Mala Zimetbaum

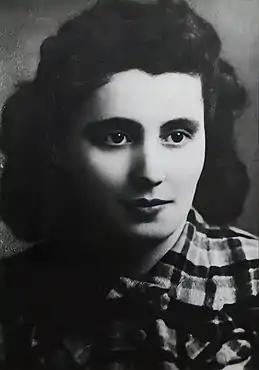
Mala Zimetbaum

Malka Zimetbaum, also known as "Mala" Zimetbaum or "Mala the Belgian" (26 January 1918 – 15 September 1944), was a Belgian woman of Polish Jewish descent, known for her escape from the Auschwitz-Birkenau concentration camp. She is also remembered for her lifesaving acts in favor of other prisoners during her captivity at Auschwitz and for the resistance she displayed at her execution following her being recaptured, when she tried committing suicide before the guards were able to execute her, then slapped the guard who tried to stop her, before eventually being killed. She was the first woman to escape from Auschwitz.